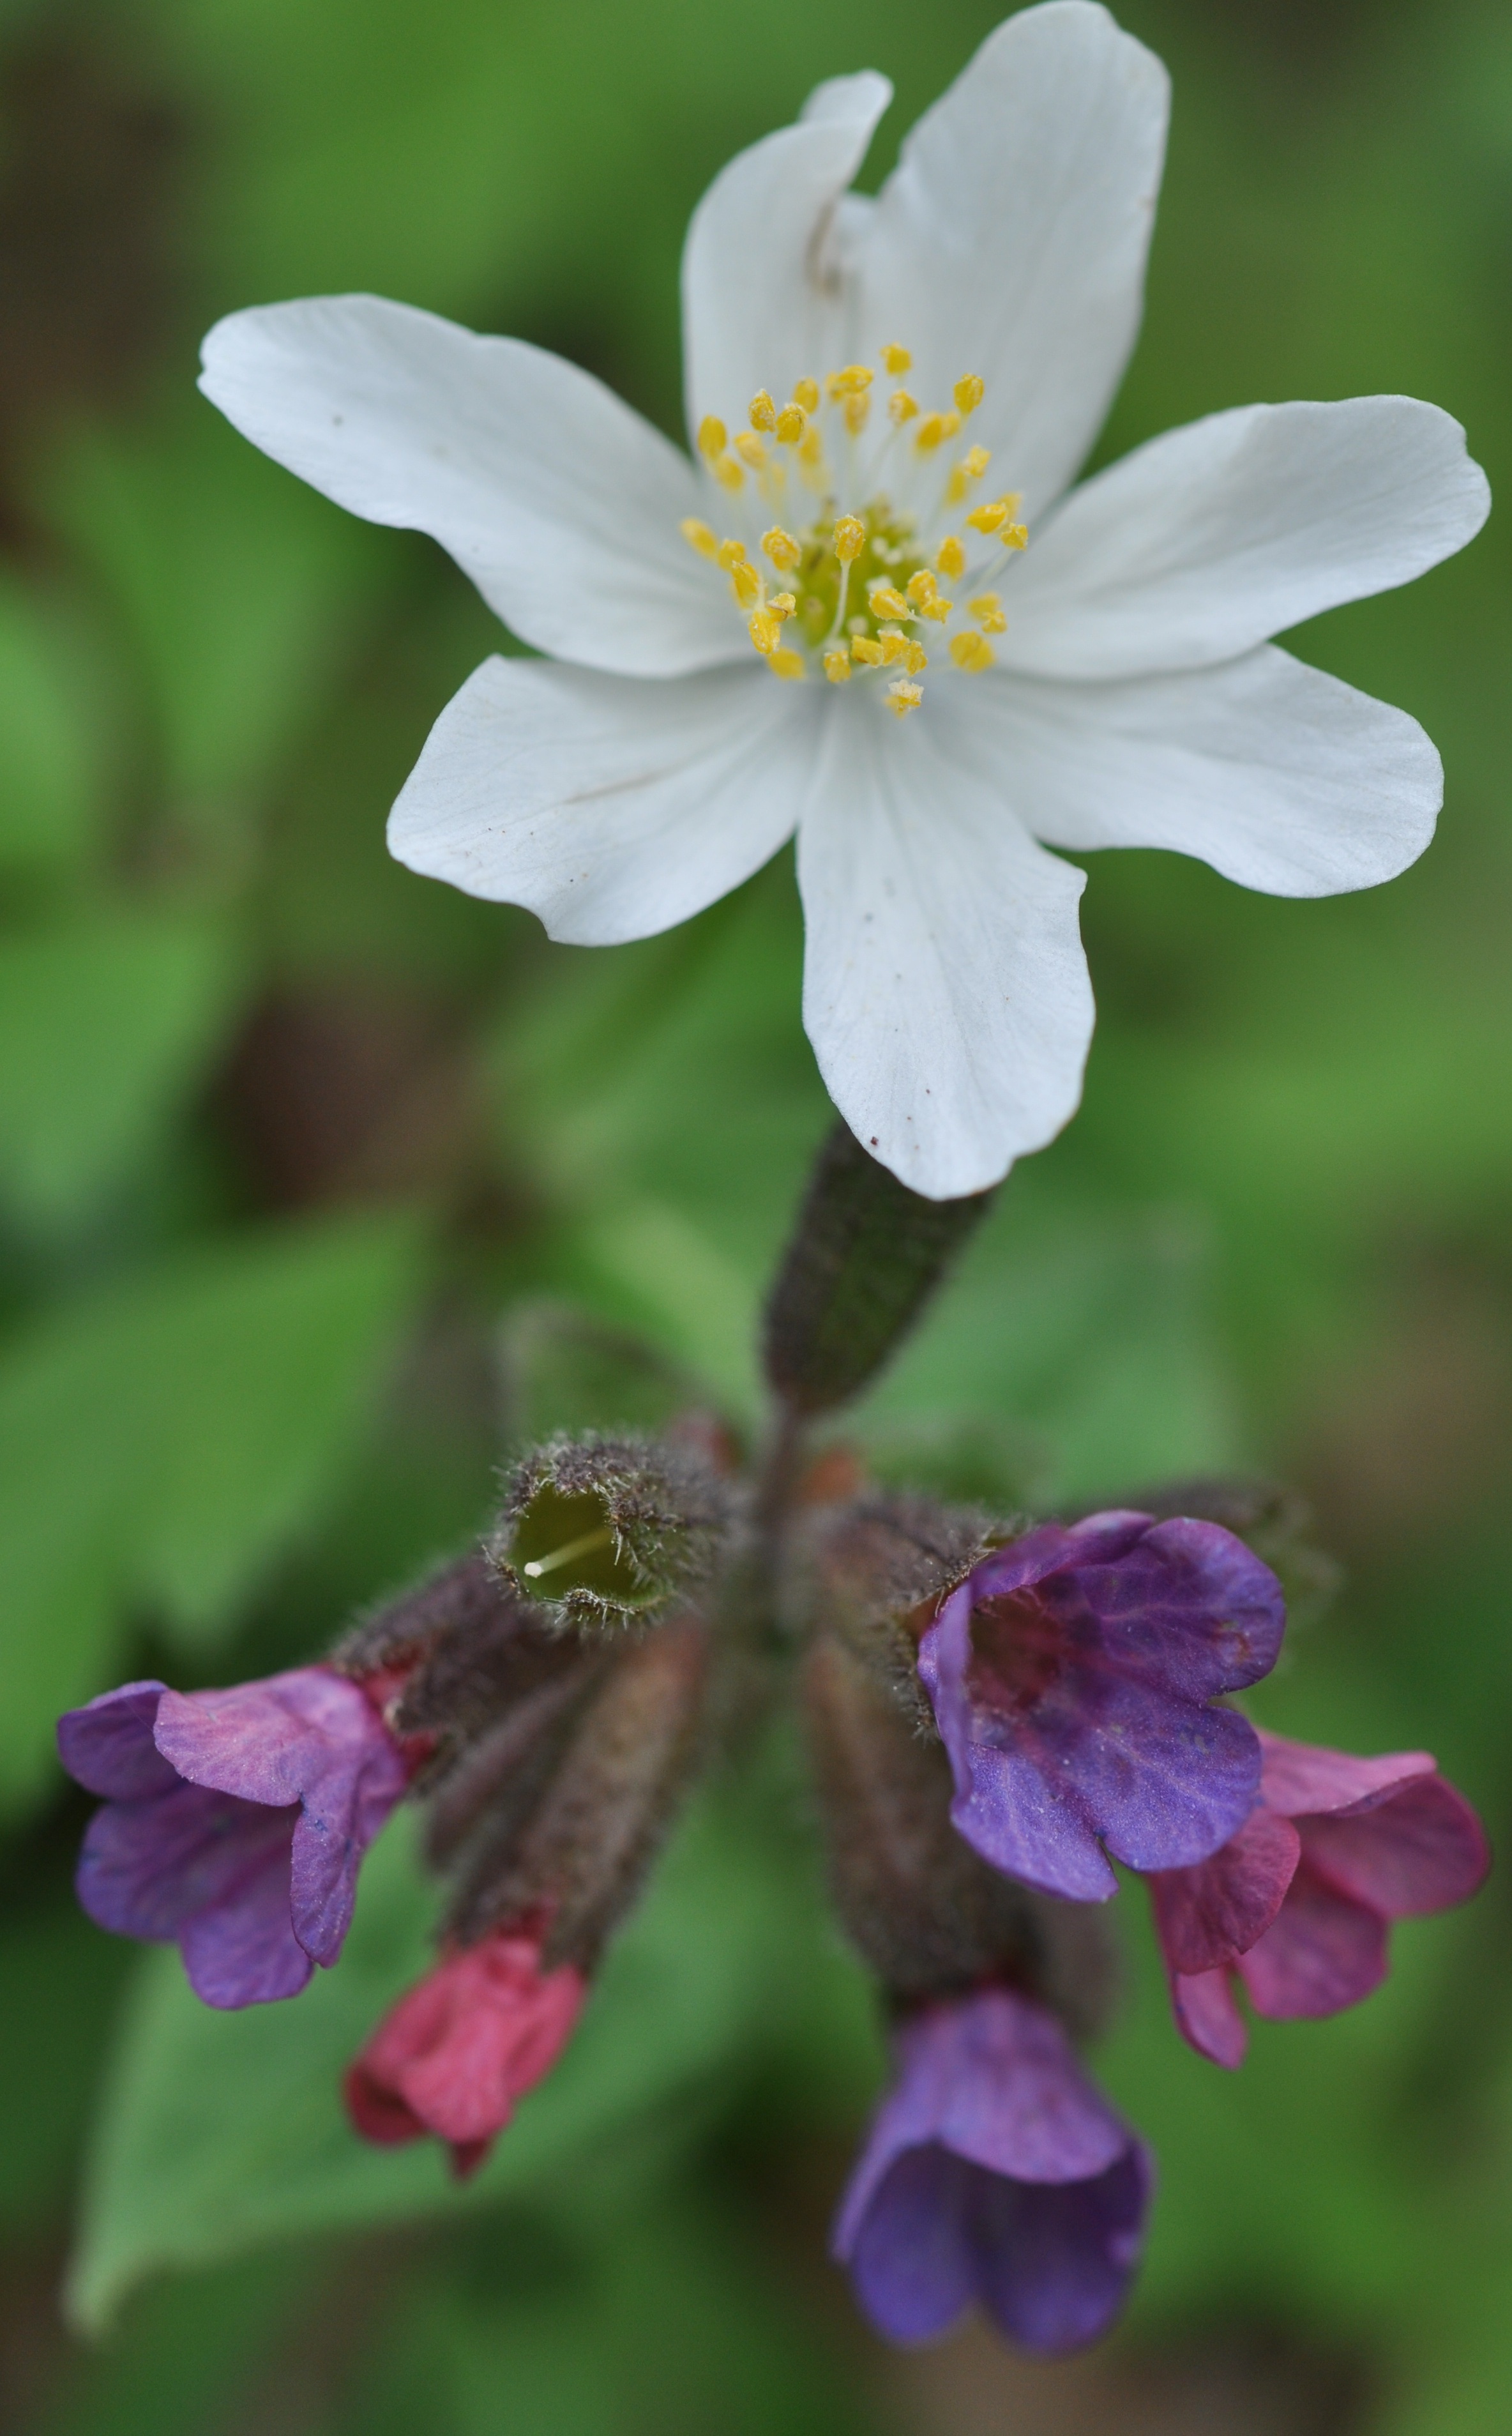
nature, blossom, plant, flower, petal, bloom, spring, macro, botany, close, flora, wildflower, macro photography, wood anemone, flowering plant, lungwort, land plant, colorado blue columbine